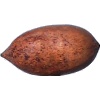
Label: nut_pecan